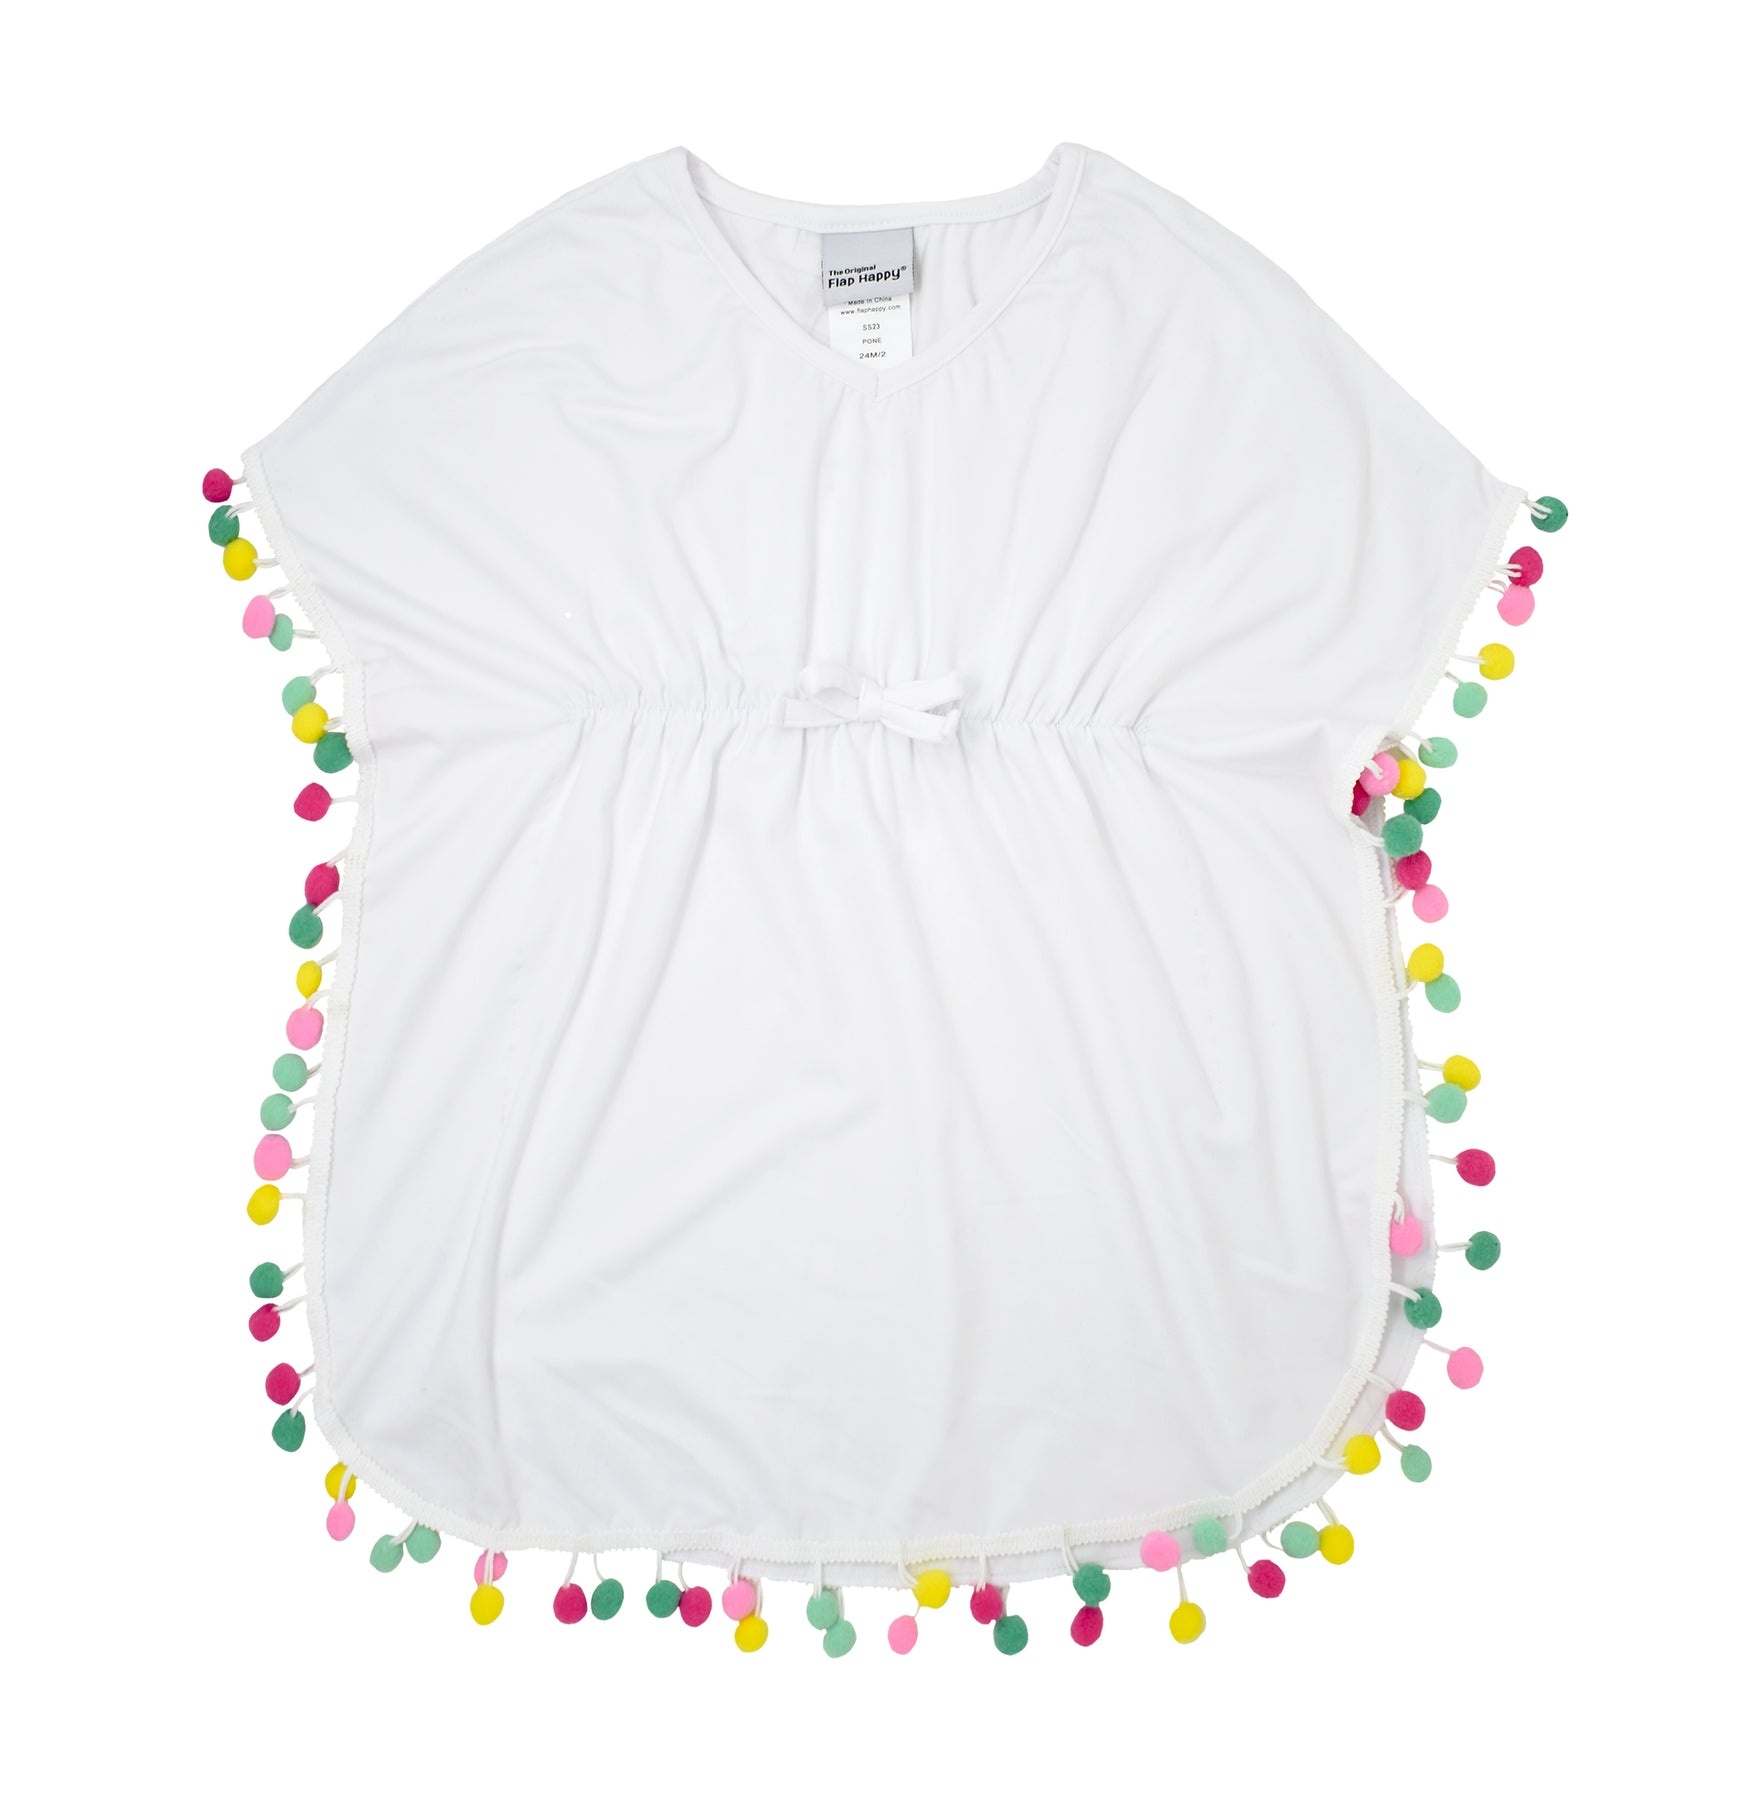
FLAP HAPPY NIÑA VESTIDO DE BAÑO WHITE
Flap Happy Niña Vestido De Baño White Vestido playero Kaia con protección solar UPF 50+: tu pequeña estará cómoda y linda en tu próximo viaje familiar a la playa o salida a la piscina con nuestro vestido playero con triple cepillado UPF 50+. Este vestido playero súper lindo presenta nuestros estampados coloridos con filas de pompones blancos a ambos lados para un look único y adorable que a tu pequeña le encantará. Con cuello en V y mangas cortas de corte relajado, este vestido playero para niñas pequeñas está hecho de 92 % poliéster cepillado y 8 % elastano para brindar suavidad y comodidad contra su piel. Perfecto para mezclar y combinar con su ropa de baño para muchos looks dulces de verano, este vestido playero seguramente se convertirá en uno de los favoritos para todos los días soleados. Fabricación: 92% poliéster, 8% elastano Instrucciones de cuidado: Lavar a máquina con agua fría.
Brand: Flap Happy
Category: Apparel & Accessories > Clothing > Baby & Toddler Clothing > Baby & Toddler Swimwear > Swim Dresses